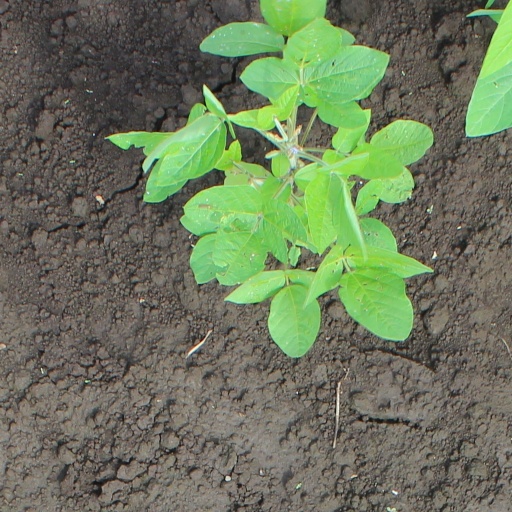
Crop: soybean